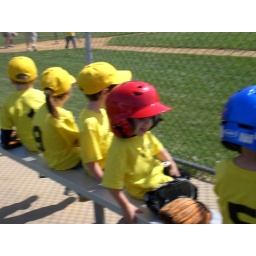
Nick in the red hat